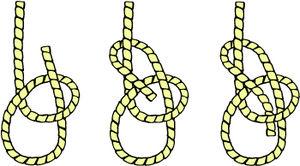
Le nœud de chaise, ou nœud de bouline, est un nœud de boucle non coulant.